Arnold Wathen Robinson

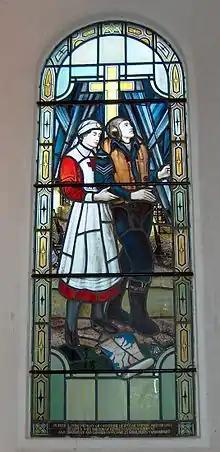
Window in St Mary’s Church Christon.

Arnold Wathen Robinson RWA, FMGP (1888–1955) was an English stained-glass artist. Although Robinson's family, on the paternal and maternal side were involved in local government, he sought a career as a stained-glass artist. During World War I he initially enlisted in the Artists Rifles, and was then released from military service to manage a shell factory. Three of his four younger brothers were to be killed in the Great War.